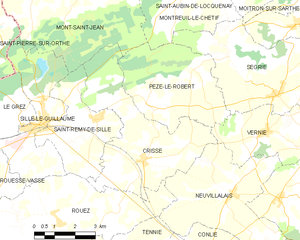
Carte des communes françaises